Ceremonial maces in Canada

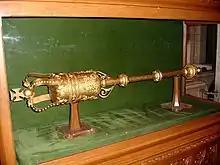
Mace of the Senate of Canada, on display at the Parliament of Canada's senate foyer

Ceremonial maces in Canada began as a tradition carried from the Parliament of the United Kingdom, where they represent the Sovereign's Authority. This was derived from their use as lethal weapons of medieval knights in England, Scotland, and Wales, evolving into ceremonial objects carried by sergeants-at-arms.